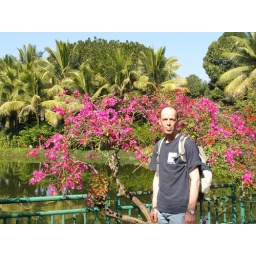
Joost in the Tropical flower and plants garden Jinghong